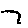
Label: 7